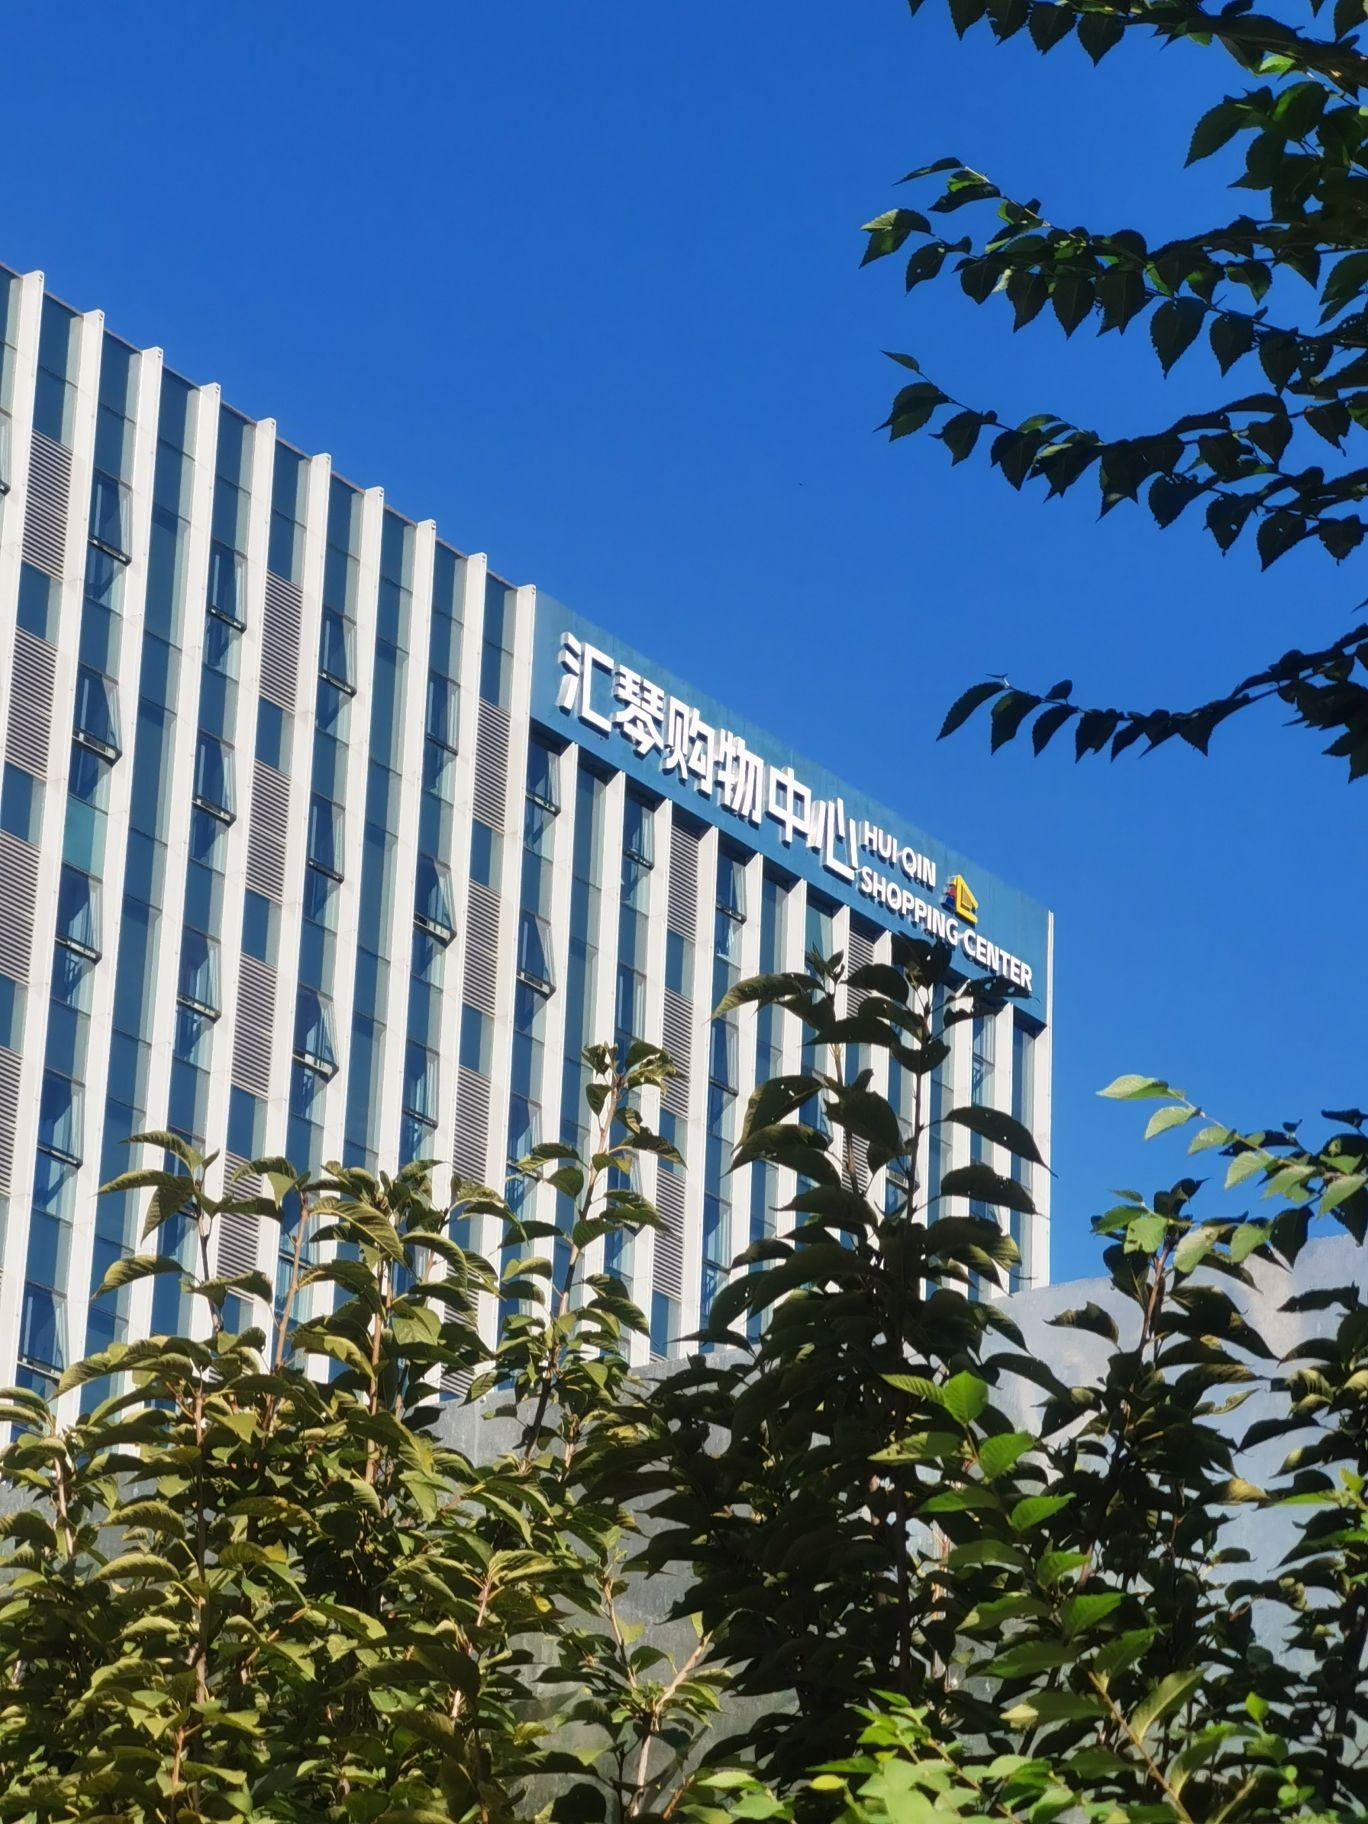
地标名称：汇琴购物中心
所在城市：北京市·丰台区